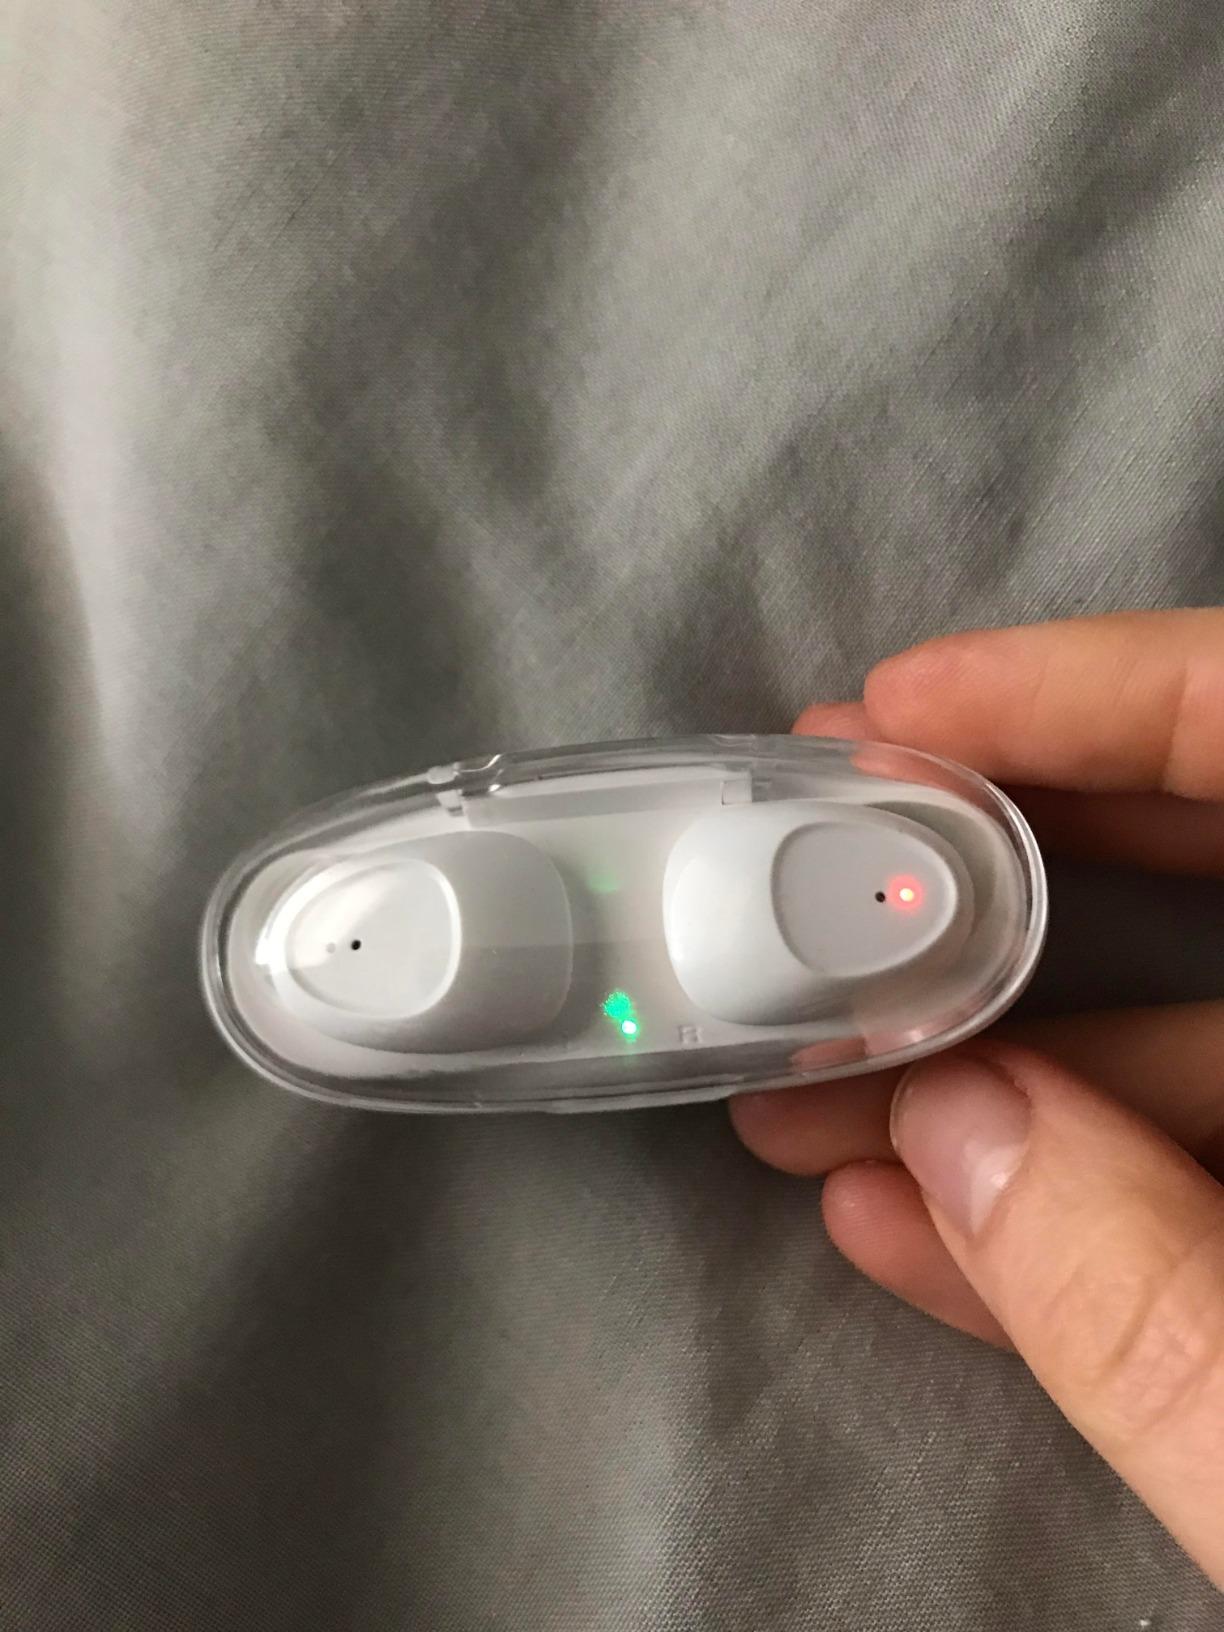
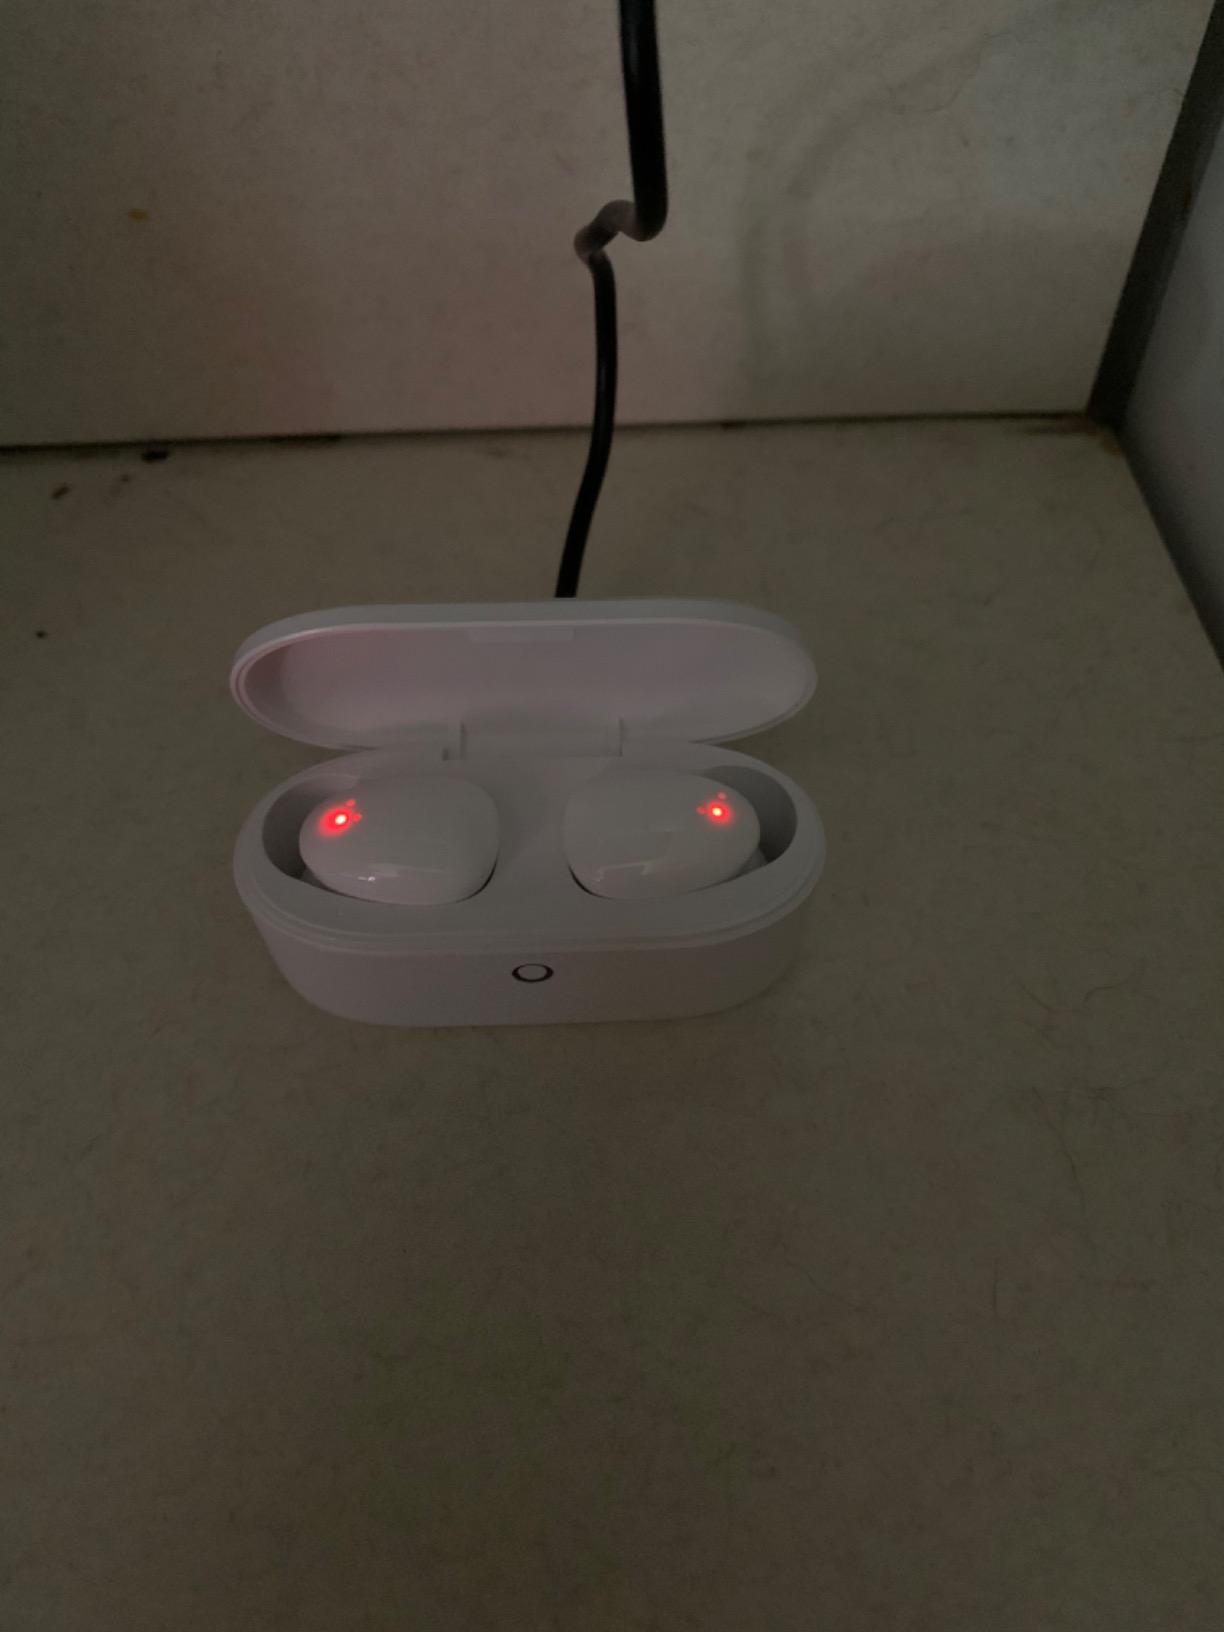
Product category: earbuds
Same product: no